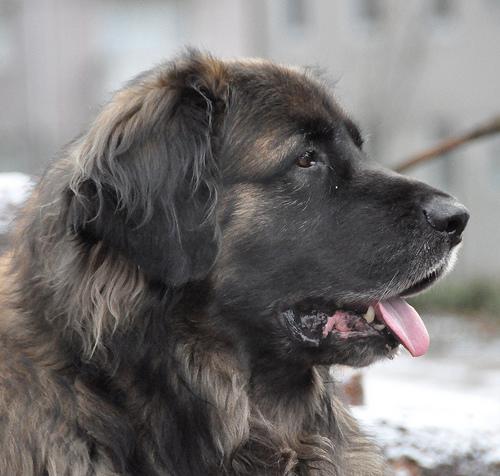
Breed: leonberger